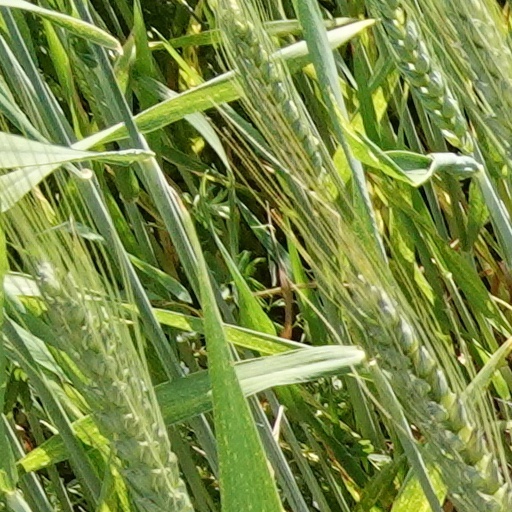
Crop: wheat